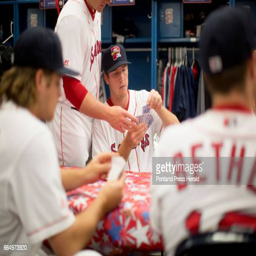
person plays cards with teammates the locker room the team is gearing up for opening day on thursday